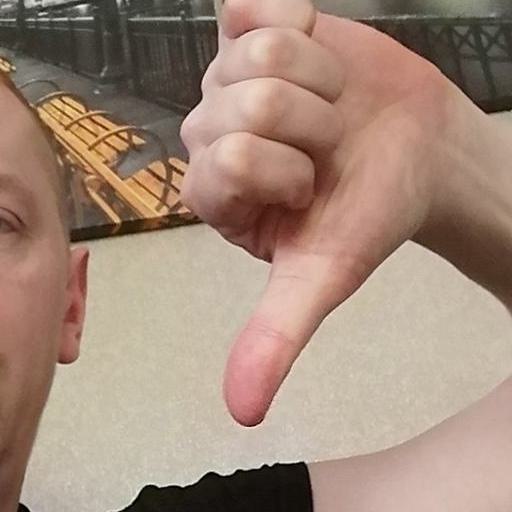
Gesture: dislike